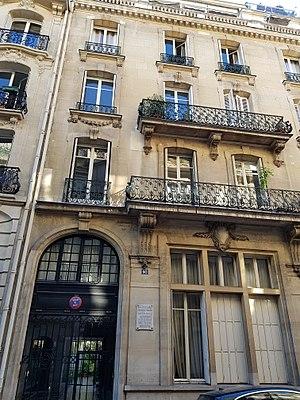
Immeuble du 40, rue Paul-Valéry, où Paul Valéry vécut de 1900 à 1945.
La rue Paul-Valéry est une voie du 16ᵉ arrondissement de Paris, en France.